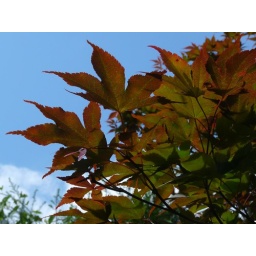
Japanese Maple, offspring of the trees at the chapel at Springfield Cemetery. So many shades of green to burgundy in these leaves.